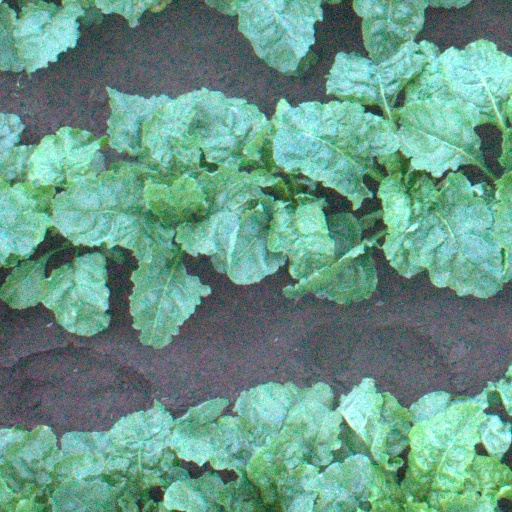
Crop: sugar beet